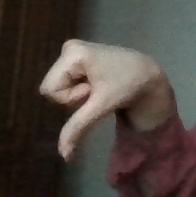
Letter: waw